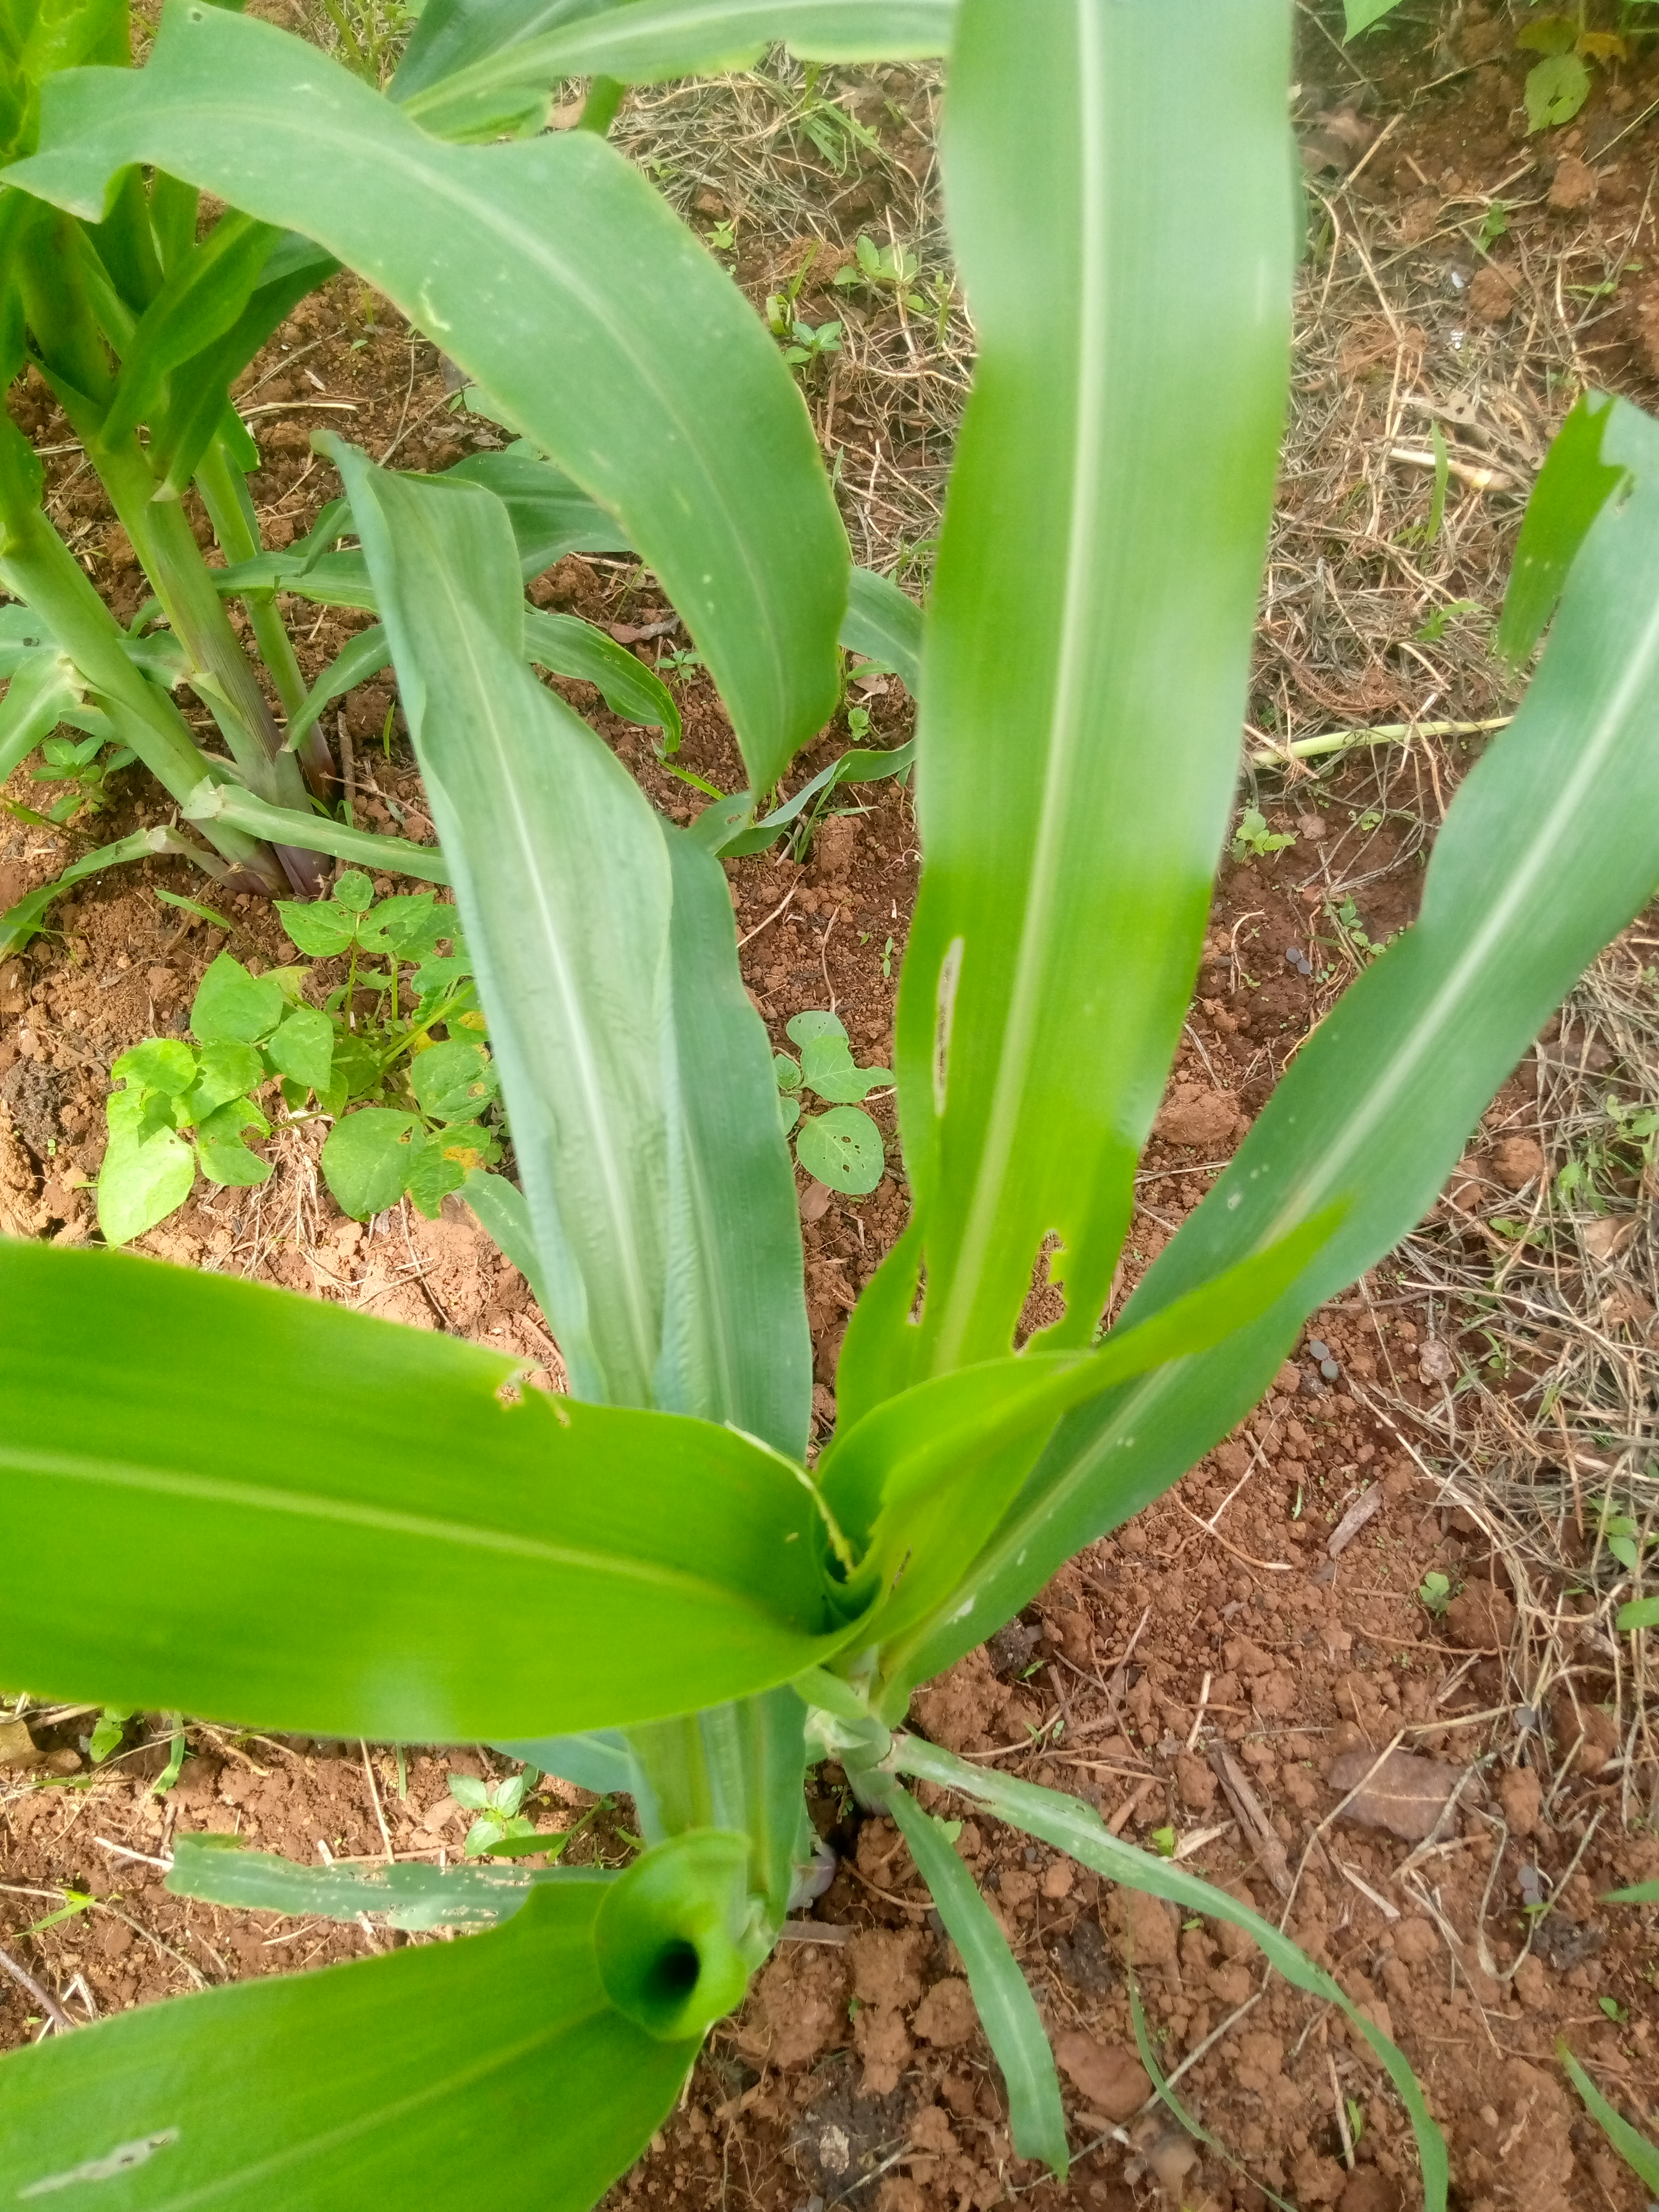
Label: spodoptera_frugiperda